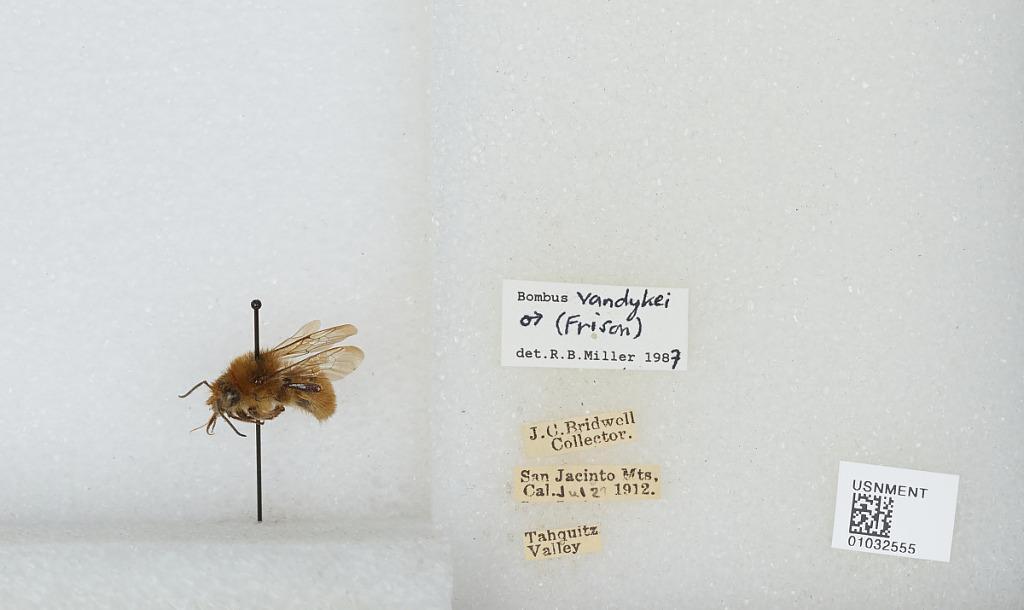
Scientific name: Bombus (Pyrobombus) vandykei (Frison)
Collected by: J. Bridwell
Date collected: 1912-7-29
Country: United States
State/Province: California
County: Riverside
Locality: San Jacinto Mountains, Tahquitz Valley
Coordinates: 33.5014, -116.308
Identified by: Miller, R. B.